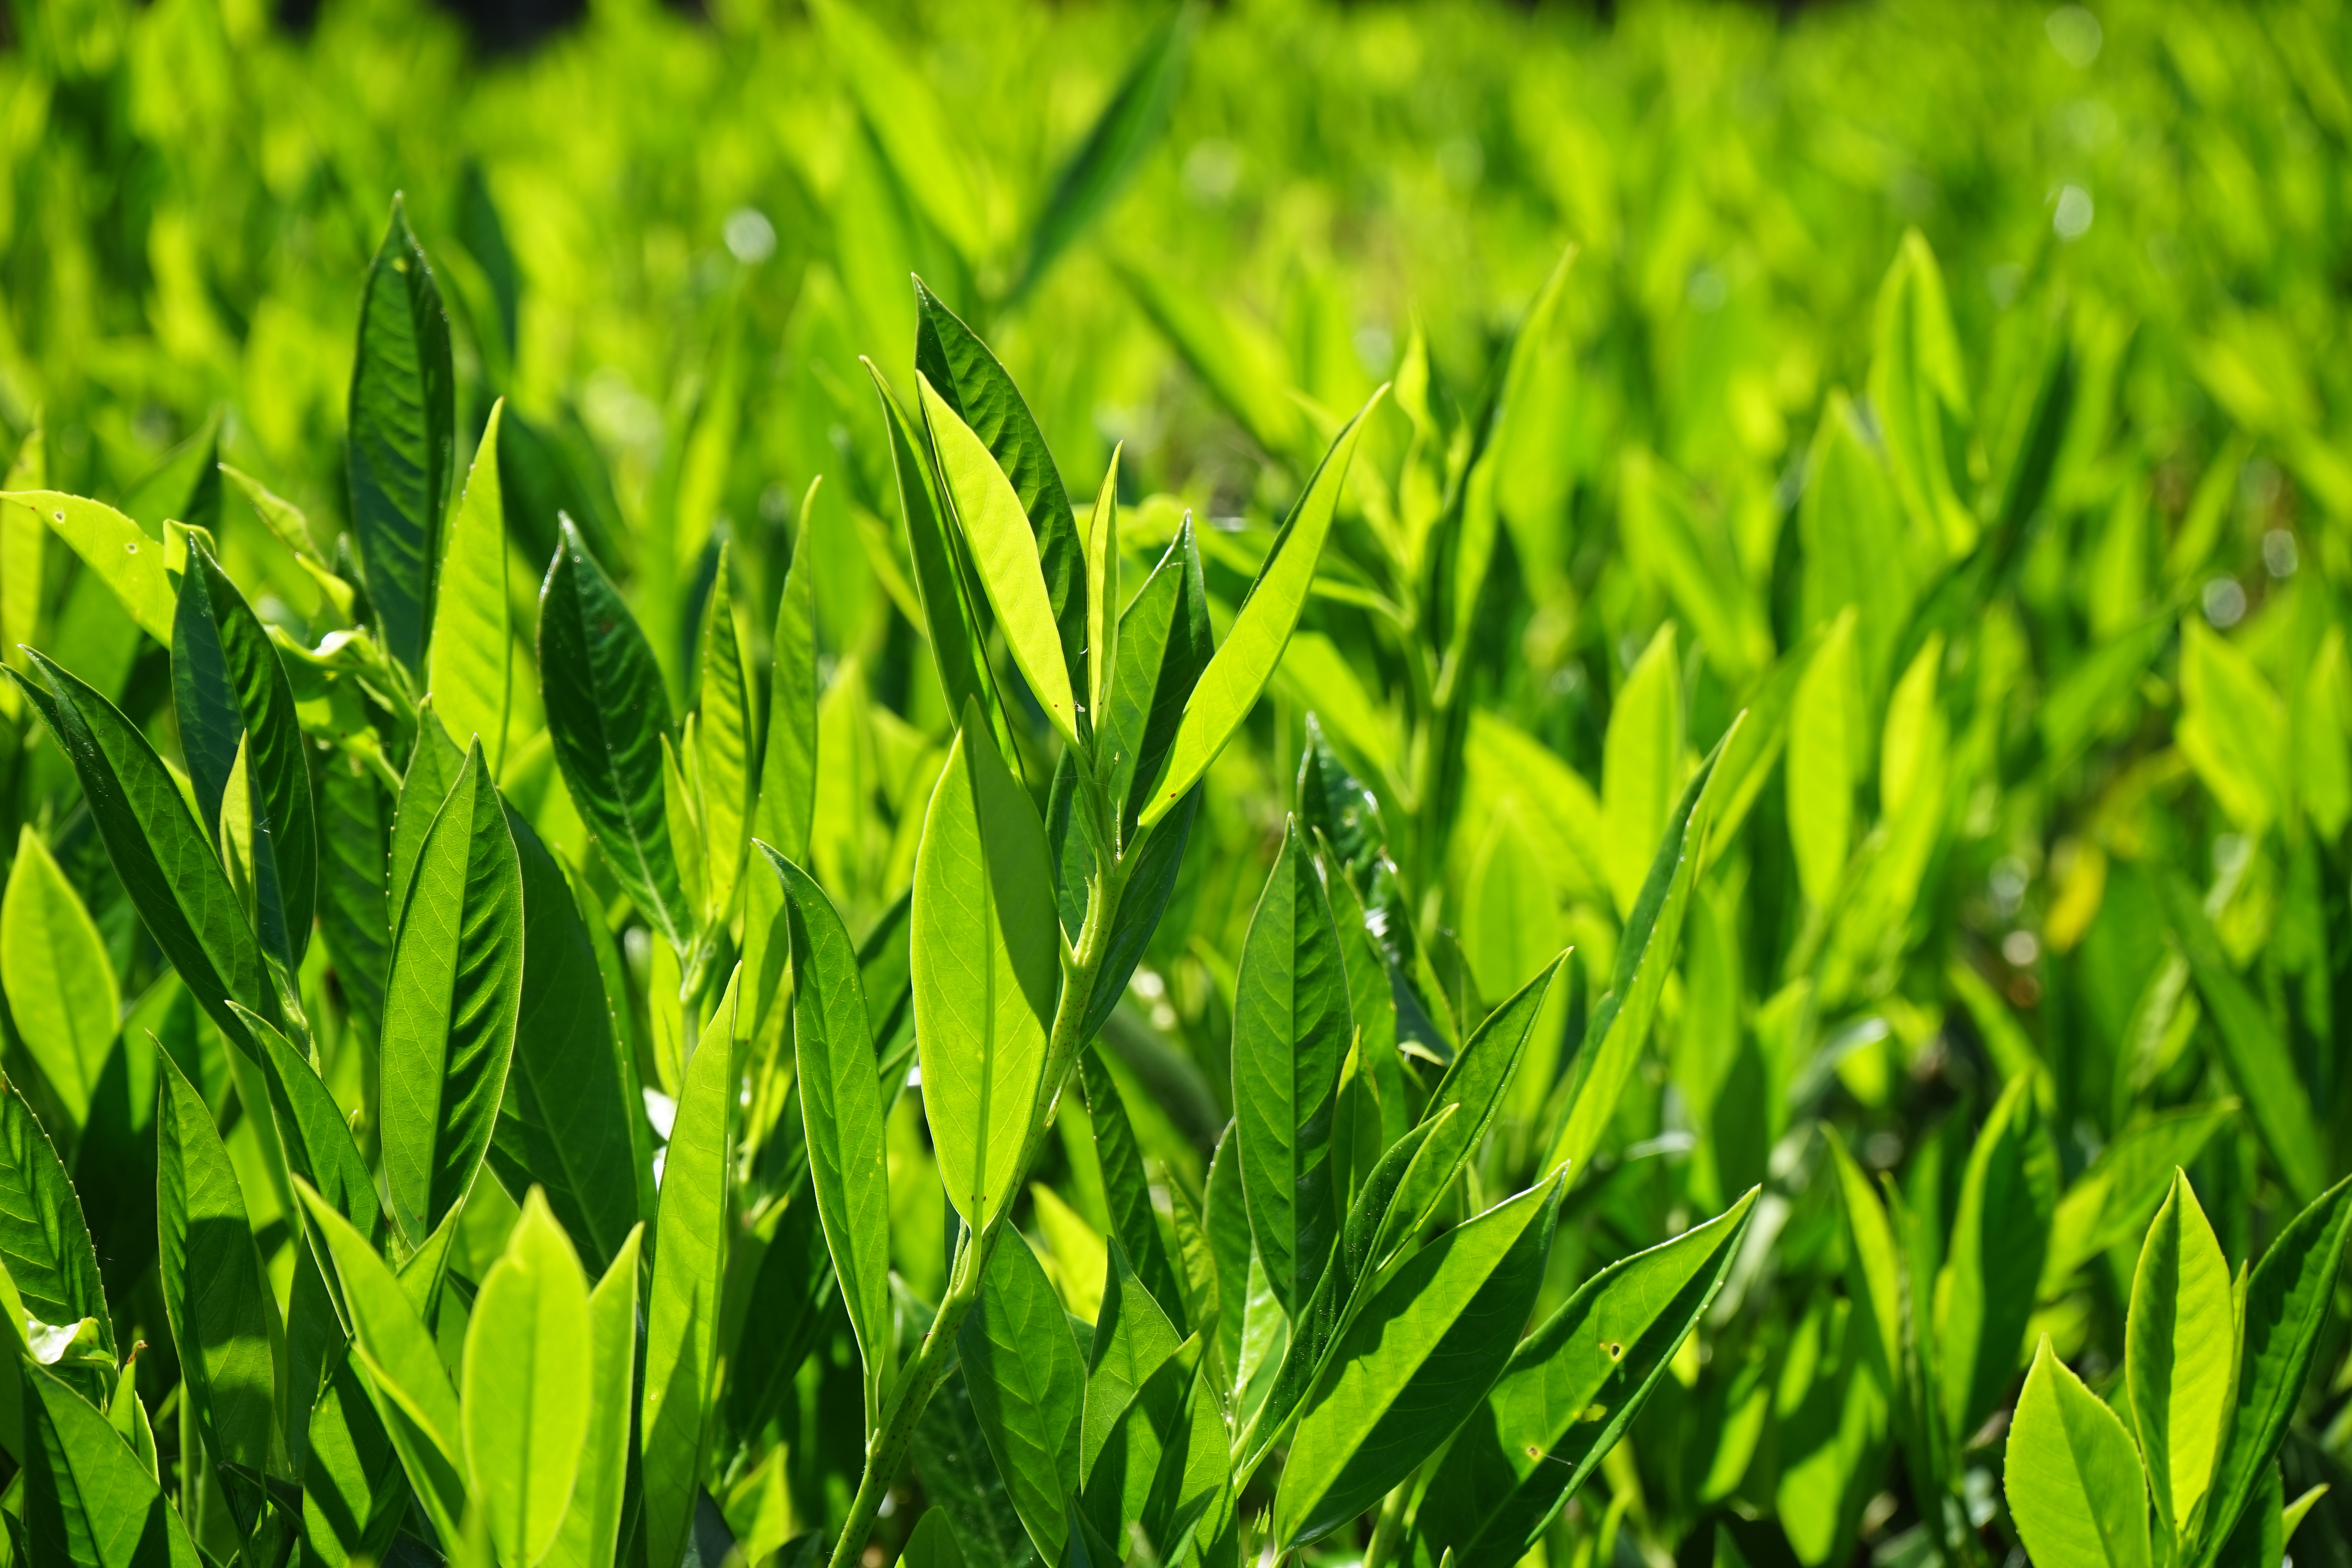
grass, plant, field, lawn, meadow, sunlight, leaf, flower, bush, green, crop, soil, agriculture, leaves, grassland, vegetation, bright, ornamental shrub, light green, back light, ornamental plant, shades of green, rose greenhouse, bayberry, rosaceae, grass family, plant stem, prunus laurocerasus, laurocerasus officinalis, laurus